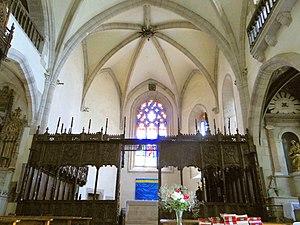
Salles-Curan - Église Saint-Géraud - Nef avec les stalles This building is indexed in the Base Mérimée, a database of architectural heritage maintained by the French Ministry of Culture,
L'église Saint-Géraud est une église située en France sur la commune de Salles-Curan, dans le département de l’Aveyron en région Midi-Pyrénées.
Le ruisseau de Connes est un ruisseau du sud de la France, affluent du Vioulou et sous-affluent de la Garonne par le Tarn, l'Aveyron et le Viaur.
Salles-Curan est une commune française située dans le département de l'Aveyron, en région Occitanie.